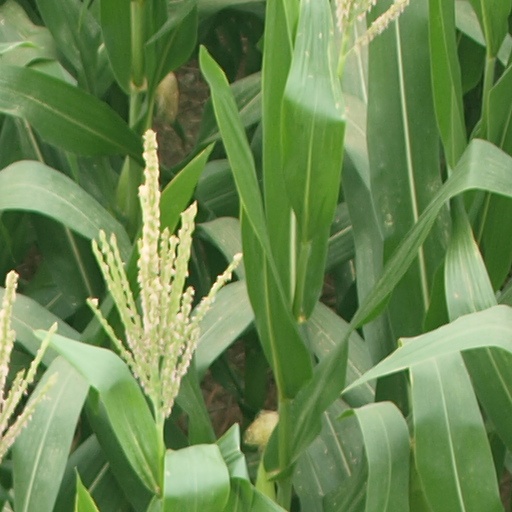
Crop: maize; corn